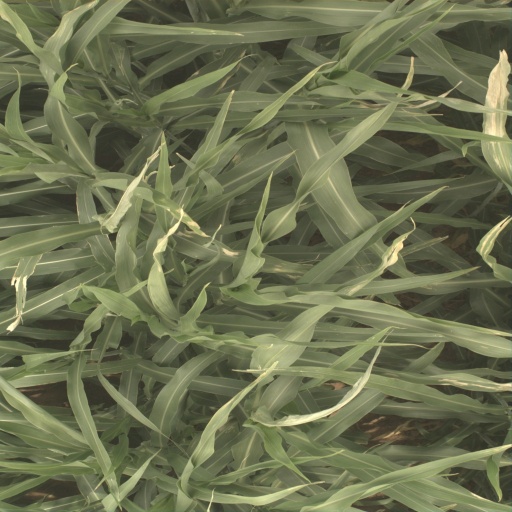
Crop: sorghum